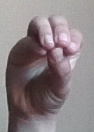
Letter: ha